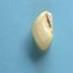
Maize quality: Good